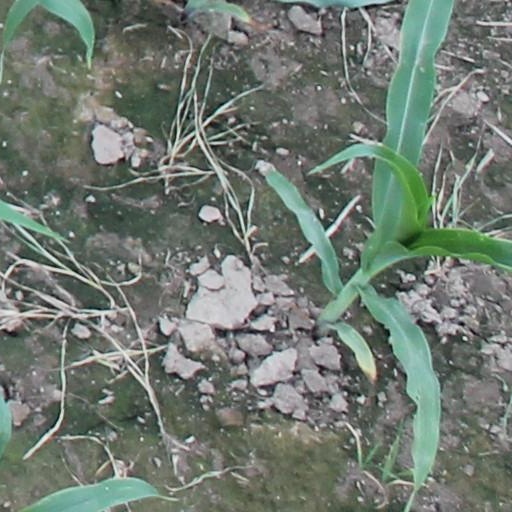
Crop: maize; corn